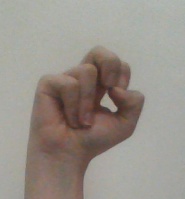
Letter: gaaf